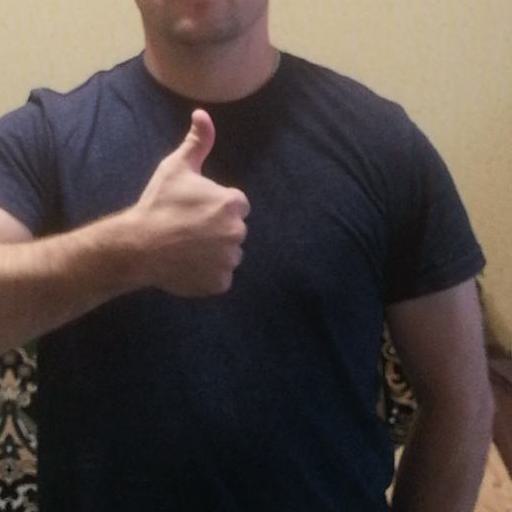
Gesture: like